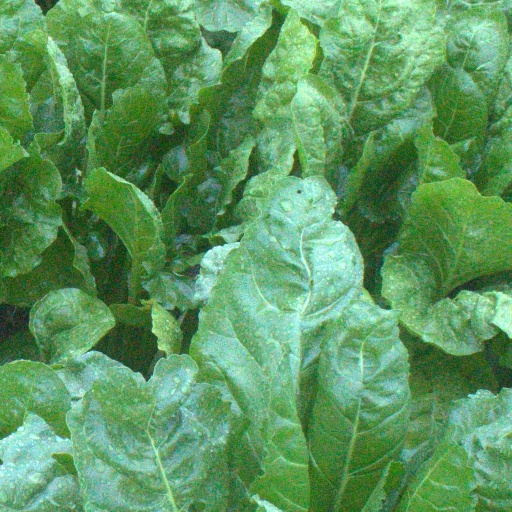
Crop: sugar beet